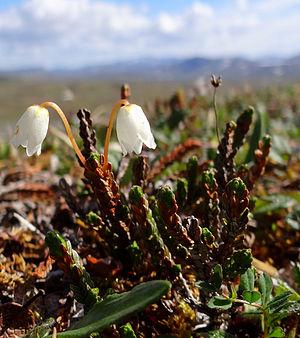
Cassiope tetragona est une espèce du genre Cassiope appartenant à la famille des Ericaceae que l'on trouve dans les régions arctiques du nord de la Scandinavie, à l'île de Spitzberg, dans la péninsule de Taïmyr, dans les régions boréales de la Russie, de l'Alaska, du Canada et du Groenland. Elle a d'abord été décrite par Carl von Linné sous le nom d'Andromeda tetragona dans son ouvrage Flora Lapponica en 1737, puis dans Species plantarum en 1753. Elle a été intégrée avec d'autres espèces dans le nouveau genre Cassiope par David Don en 1834.